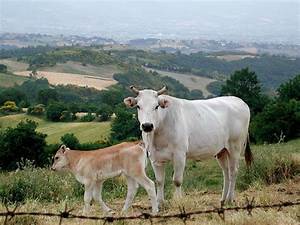
Label: cow